Amstrad CPC

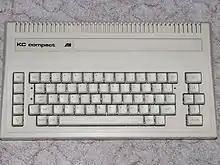
The Kleincomputer KC compact

During the August holidays of 1985, Spain briefly introduced an import tax of 15 000 pesetas on computers containing 64 KB or less of RAM (Royal Decree 1215/1985 and 1558/1985), and a new law (Royal Decree 1250/1985) mandated that all computers sold in Spain must have a Spanish keyboard. To circumvent this, Amstrad's Spanish distributor "Indescomp" (later to become "Amstrad Spain") created and distributed the "CPC 472", a modified version of the CPC 464. Its main differences are a small additional daughter board containing a CPC 664 ROM chip and an 8 KB memory chip, and a keyboard with a ñ key (although some of them were temporarily manufactured without the ñ key). The sole purpose of the 8 KB memory chip (which is not electrically connected to the machine, so consequently rendered unusable) is to increase the machine's total memory specs to 72 KB in order to circumvent the import tax. Some months later, Spain joined the European Communities by the Treaty of Accession 1985 and the import tax was suppressed, so Amstrad added the ñ key for the 464 and production of the CPC 472 was discontinued.